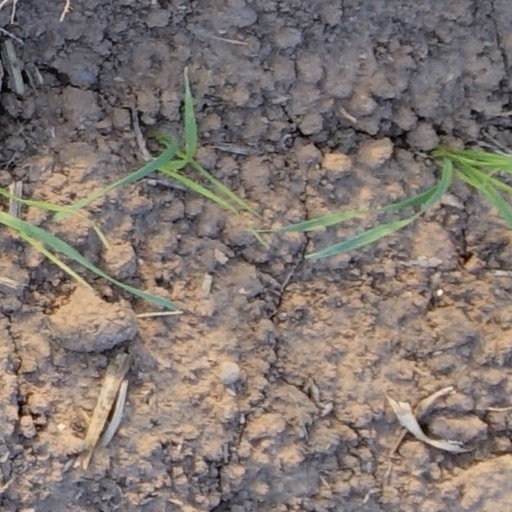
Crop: wheat